List of Olympic medalists in freestyle skiing

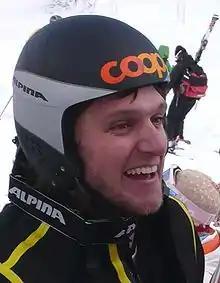
In 2010, Michael Schmid of Switzerland won the inaugural men's ski cross event with a perfect sheet: first place in every race of the qualifying and elimination rounds.

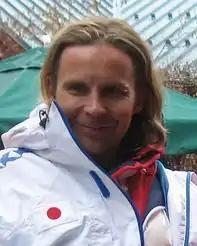
Janne Lahtela of Finland ("pictured") and Dale Begg-Smith of Australia have won two medals each (one gold and one silver) in the men's moguls.

Freestyle skiing is one of the six skiing disciplines contested at the Winter Olympic Games, and one of the youngest. In 1924, the first Winter Olympics featured Nordic skiing disciplines (cross-country skiing, ski jumping, and Nordic combined), while alpine skiing was first contested in 1936. Only at the 1992 Winter Olympics, in Albertville, France, were freestyle skiing events first held as official medal events. Before that, freestyle skiing was contested at the 1988 Winter Olympics as a demonstration sport, consisting of events for both men and women in three variants: moguls, aerials and ski ballet. In Albertville, moguls was the first-ever official freestyle skiing medal event; aerials and ski ballet were also held but still as demonstration events. The growing popularity of aerials convinced the International Olympic Committee (IOC) to add this freestyle discipline to the 1994 Winter Olympics official program. Moguls and aerials have thus been contested at every Winter Games since. Ski cross inclusion in the Winter Olympics program was approved at an IOC Executive Board meeting in November 2006, and the first events were held at the 2010 Winter Olympics.